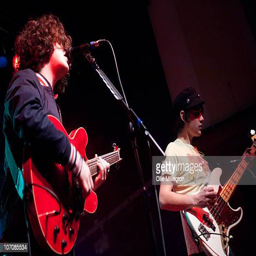
indie rock artist and bass guitar player of tv talk show perform on stage